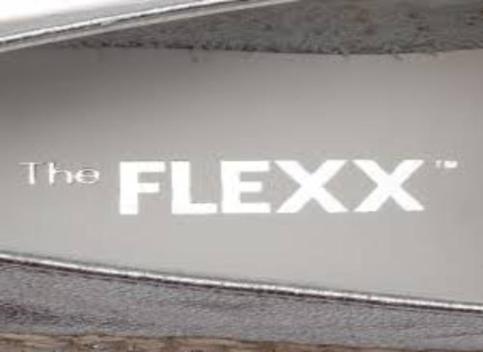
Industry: Clothes